São Paulo Revolt of 1924

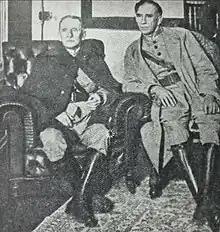
Isidoro Dias Lopes (left) and Miguel Costa

The clandestine conspirators worked civilian jobs under false identities. To enlist new allies, including officers on active duty, they resorted to their relatives and contacts built in the Military School of Realengo and in the barracks, prisons and neighborhoods. It was normal for the rebels to be colleagues at the Military School, and many others met each other when arrested. Leaders traveled to barracks across most of the South and Southeast to build up support. The revolutionary central committee had a plan to enlist officers, which in the case of São Paulo began to be implemented in August 1923. The conspirators arrested in Rio de Janeiro found considerable freedom and corresponded with their comrades in São Paulo.